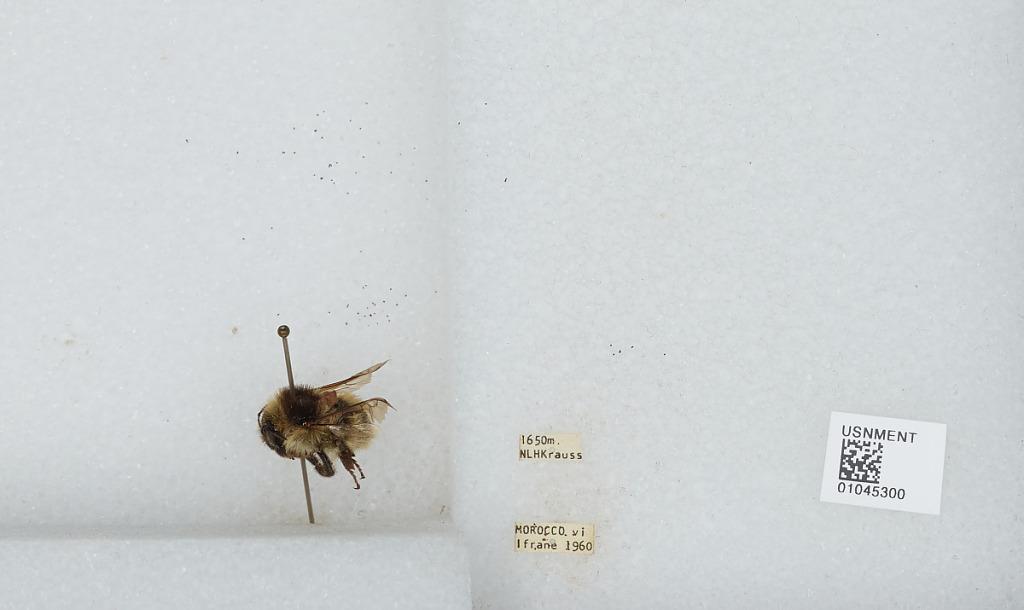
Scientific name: Bombus sp.
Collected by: N. Krauss
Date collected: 1960-6-
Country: Morocco
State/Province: Fès-Meknes
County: Ifrane
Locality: Ifrane
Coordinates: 33.5267, -5.11211